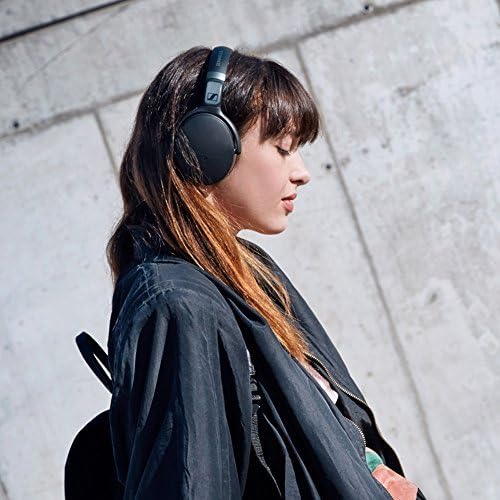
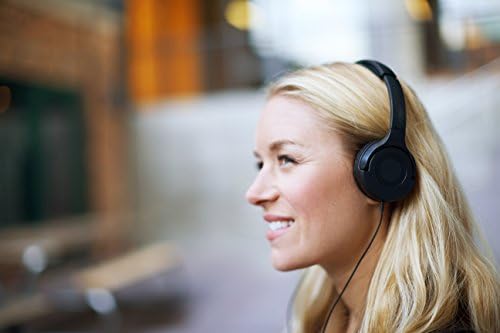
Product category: headphones
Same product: no